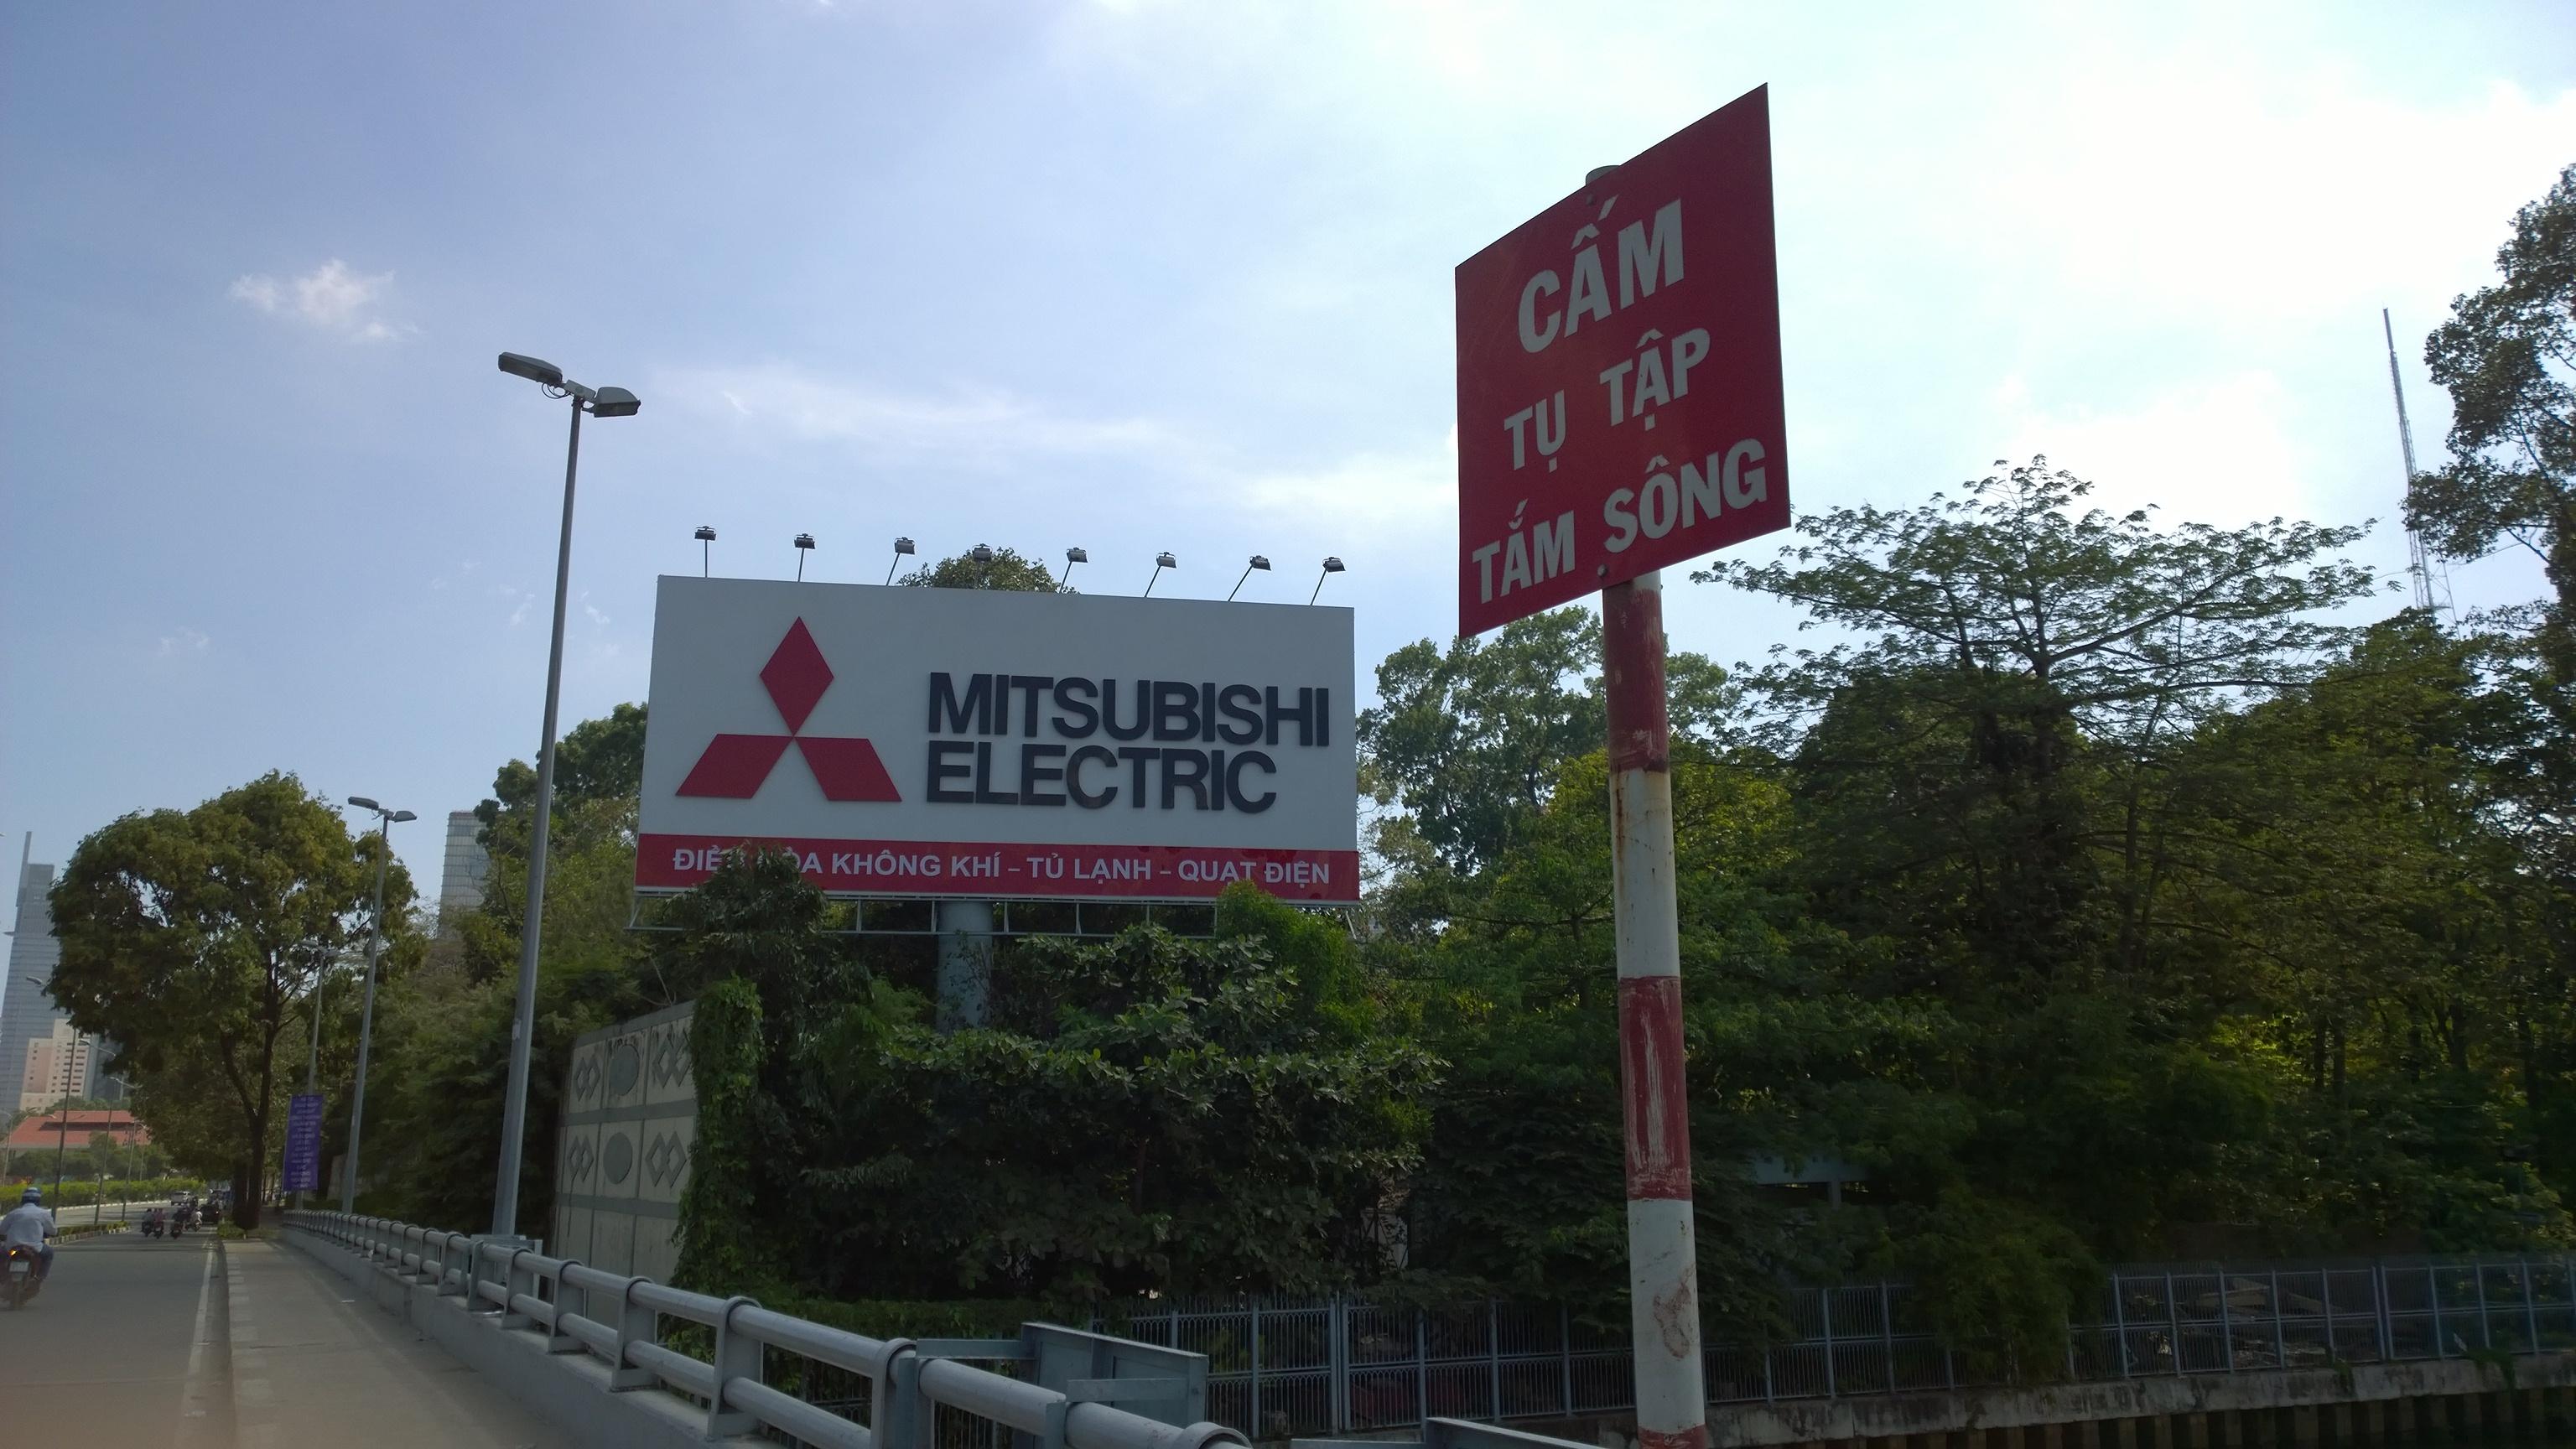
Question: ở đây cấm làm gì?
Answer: cấm tự tắm sông